Kochan

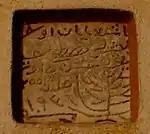
Medieval inscription on the mosque in Kochan.

The population of the village is almost exclusively Muslim. There is a small minority of Romani people most of which converted to Evangelism in the beginning of the 21st century. In historic times the population confessed the Thracian Polytheistic religion. In the Middle Ages it supposedly converted to Orthodox Christianity though some researches maintain that the population may have confessed Paulicianism or Bogomilism. In the 15th century, after the Ottoman Empire established its rule in the region, a steady process of conversion to Islam begun. An Ottoman registry about the falcon breeders and trainers from 1482 enlists 21 Muslim falcon breeders from Kochan. Further documents from 1444, 1464, 1478, 1519, 1530 and 1569 show a steady increase of the Muslim population of Kochan and the neighboring villages. The first mosque was constructed in 1545.